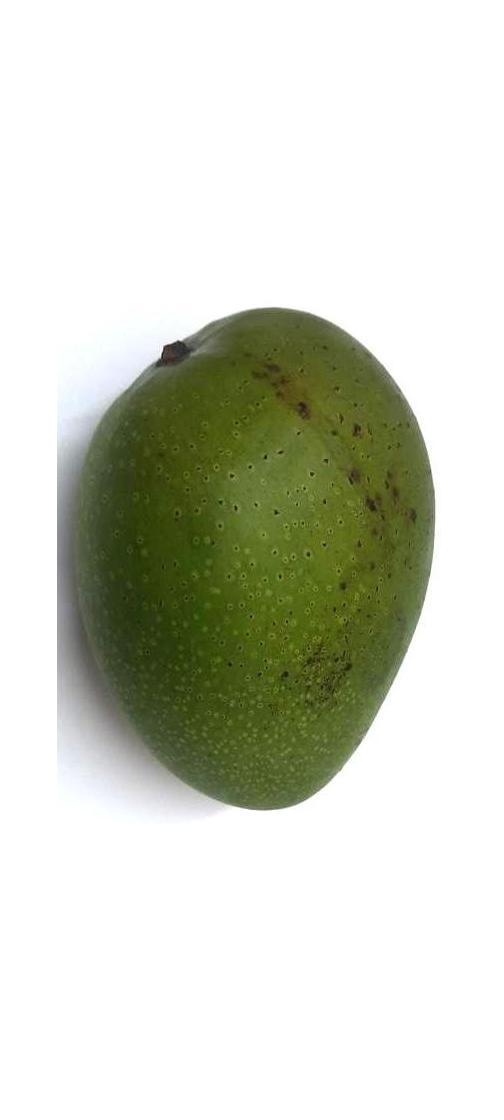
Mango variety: Ashshina Zhinuk